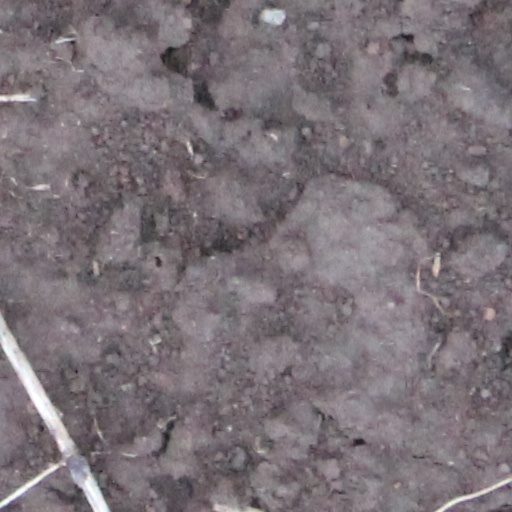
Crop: wheat